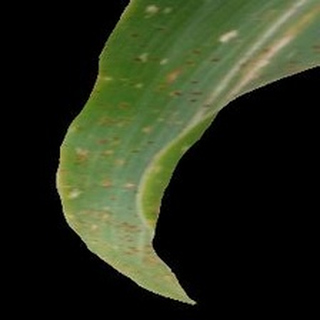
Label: corn_common_rust